Nazeing

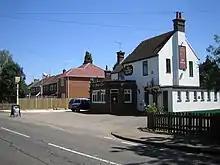
The Crooked Billet, Lower Nazeing

Nazeing is said to be one of the largest villages in the UK. It forms a civil parish of the Epping Forest district and has its own Parish Council.